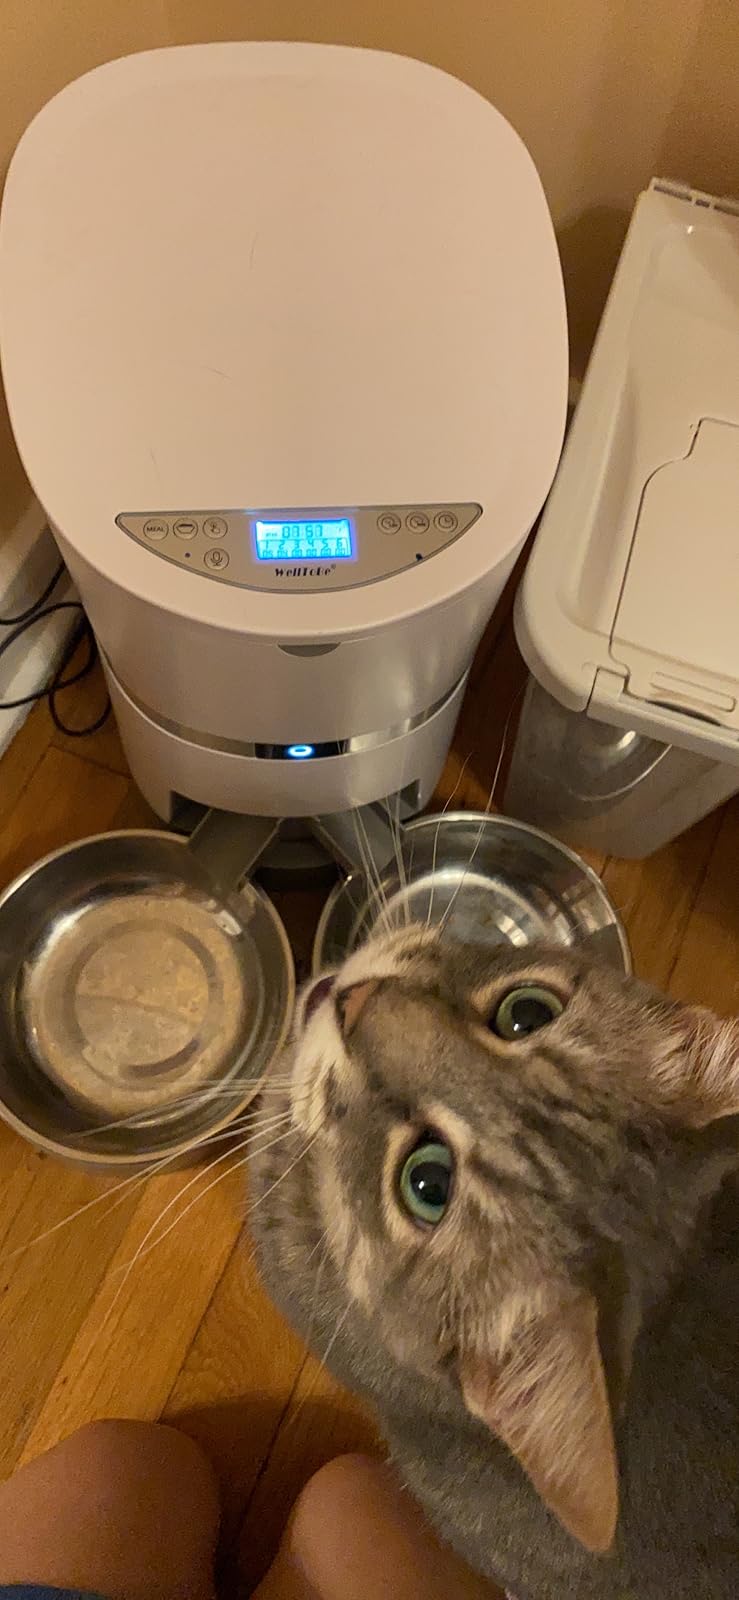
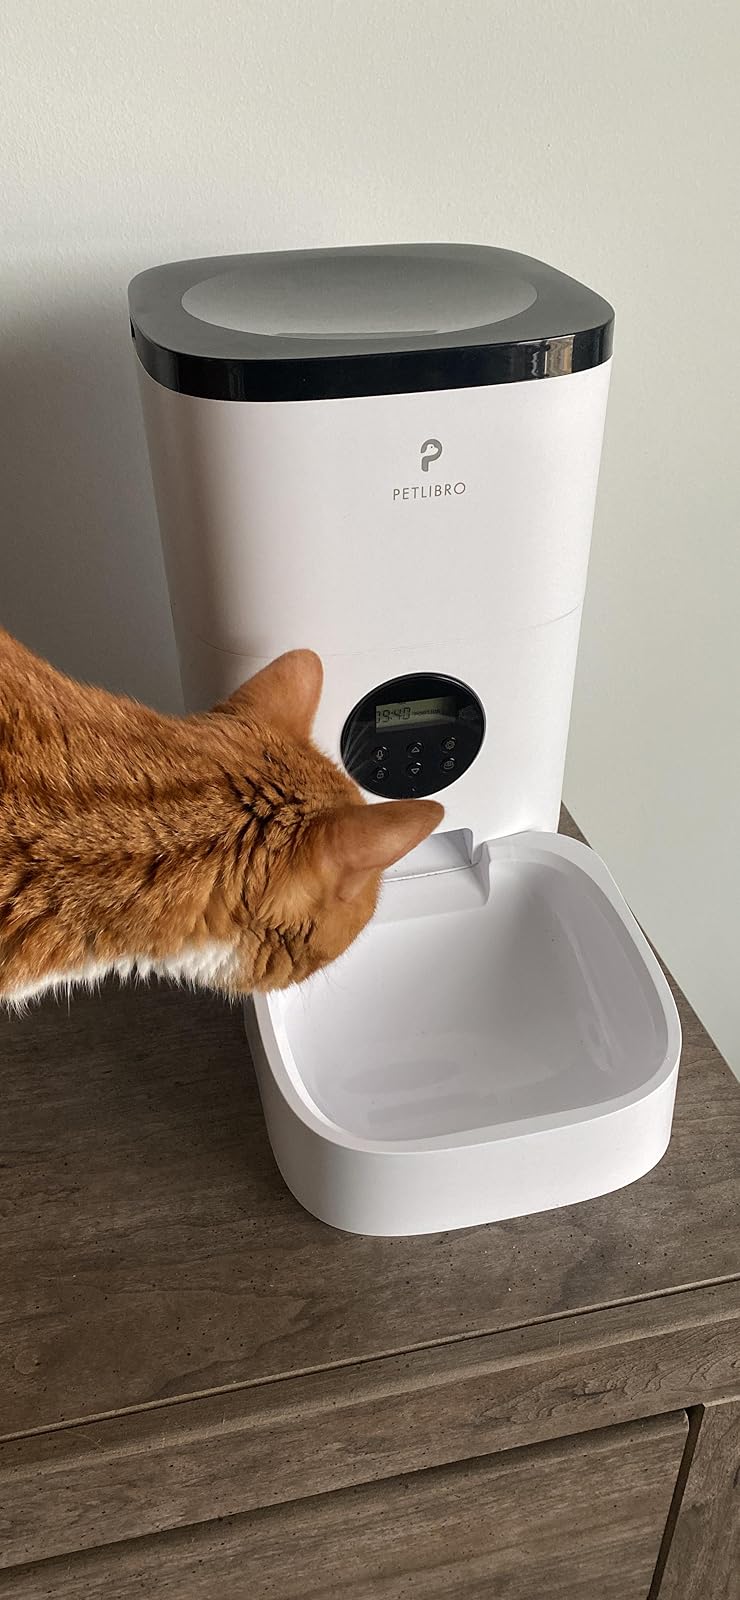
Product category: items_feeder
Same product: no